The Missing and the Dead

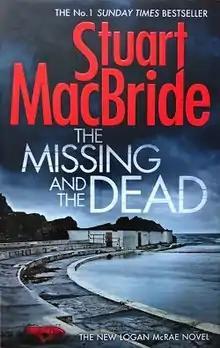

The Missing and the Dead is the ninth instalment in the bestselling Detective Sergeant McRae series of crime novels set in Aberdeenshire from Stuart MacBride.